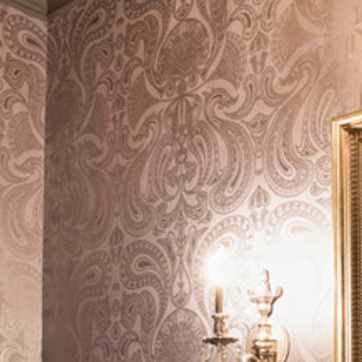
Material: wallpaper